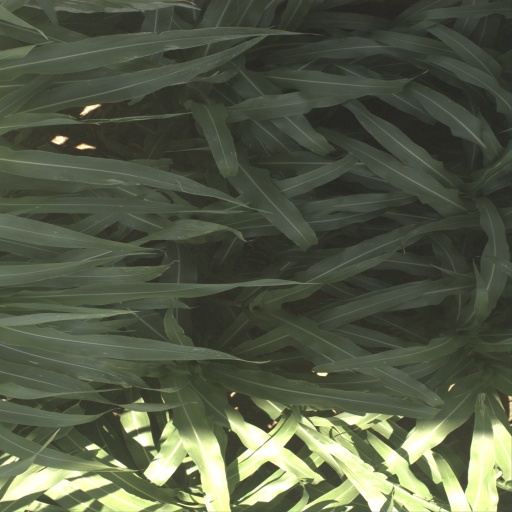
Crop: sorghum